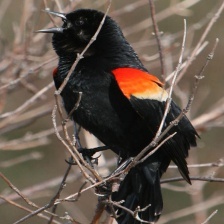
Species: RED WINGED BLACKBIRD
Scientific name: AGELAIUS PHOENICEUS